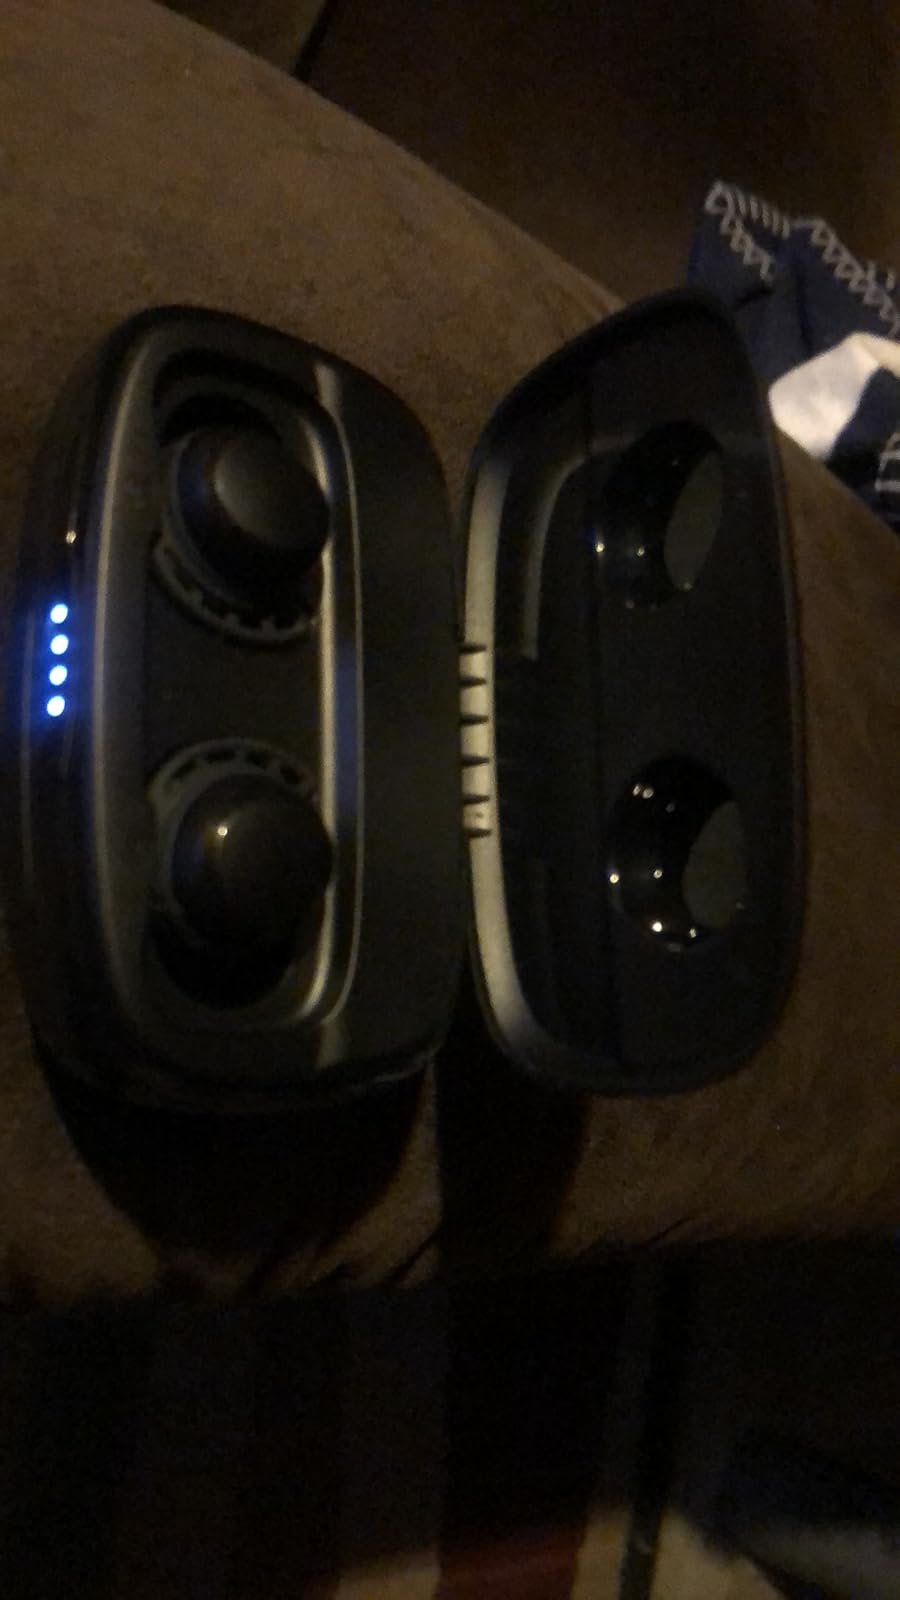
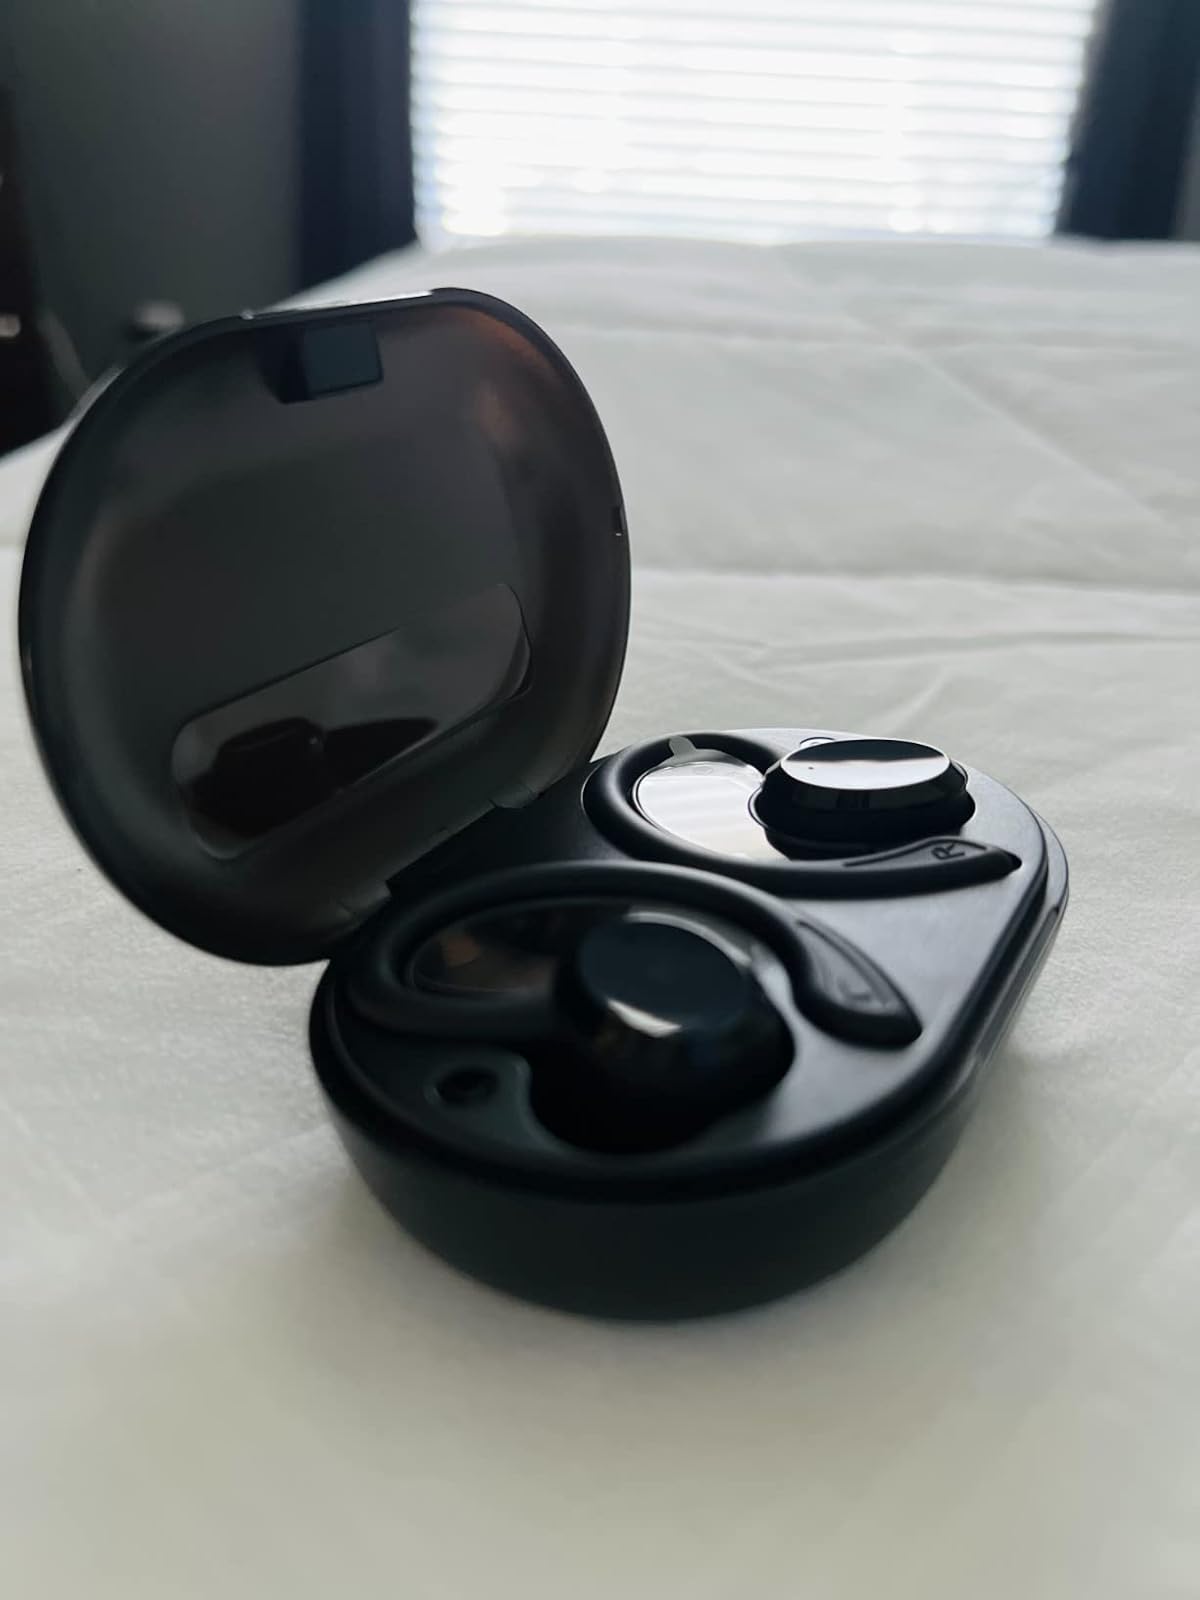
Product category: earbuds
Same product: no